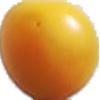
Label: Cherry Wax Yellow 1